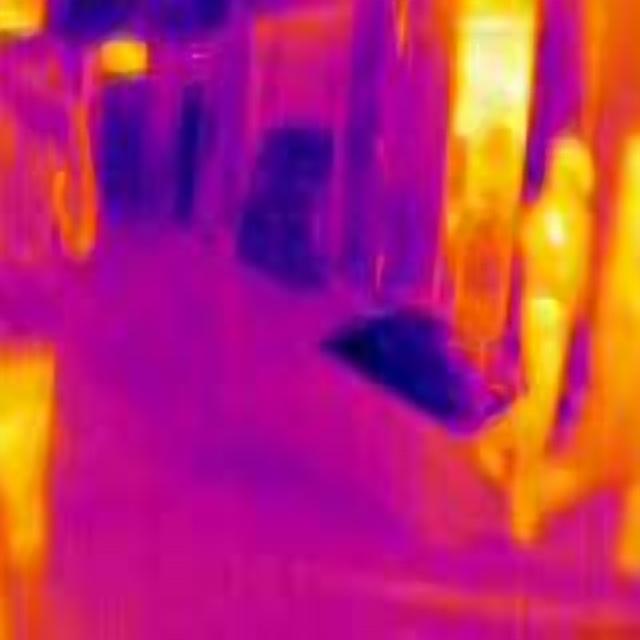
Detected objects:
label: person
label: person
label: person